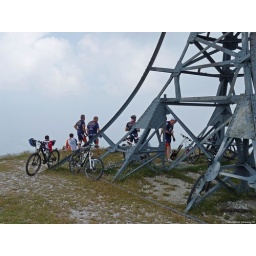
Monte Catria: ciclisti in mountain bike - croce